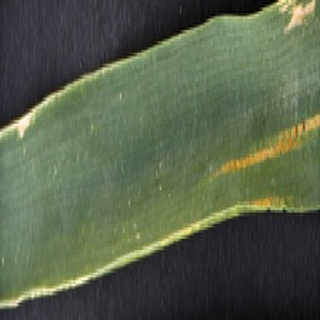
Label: wheat_yellow_rust